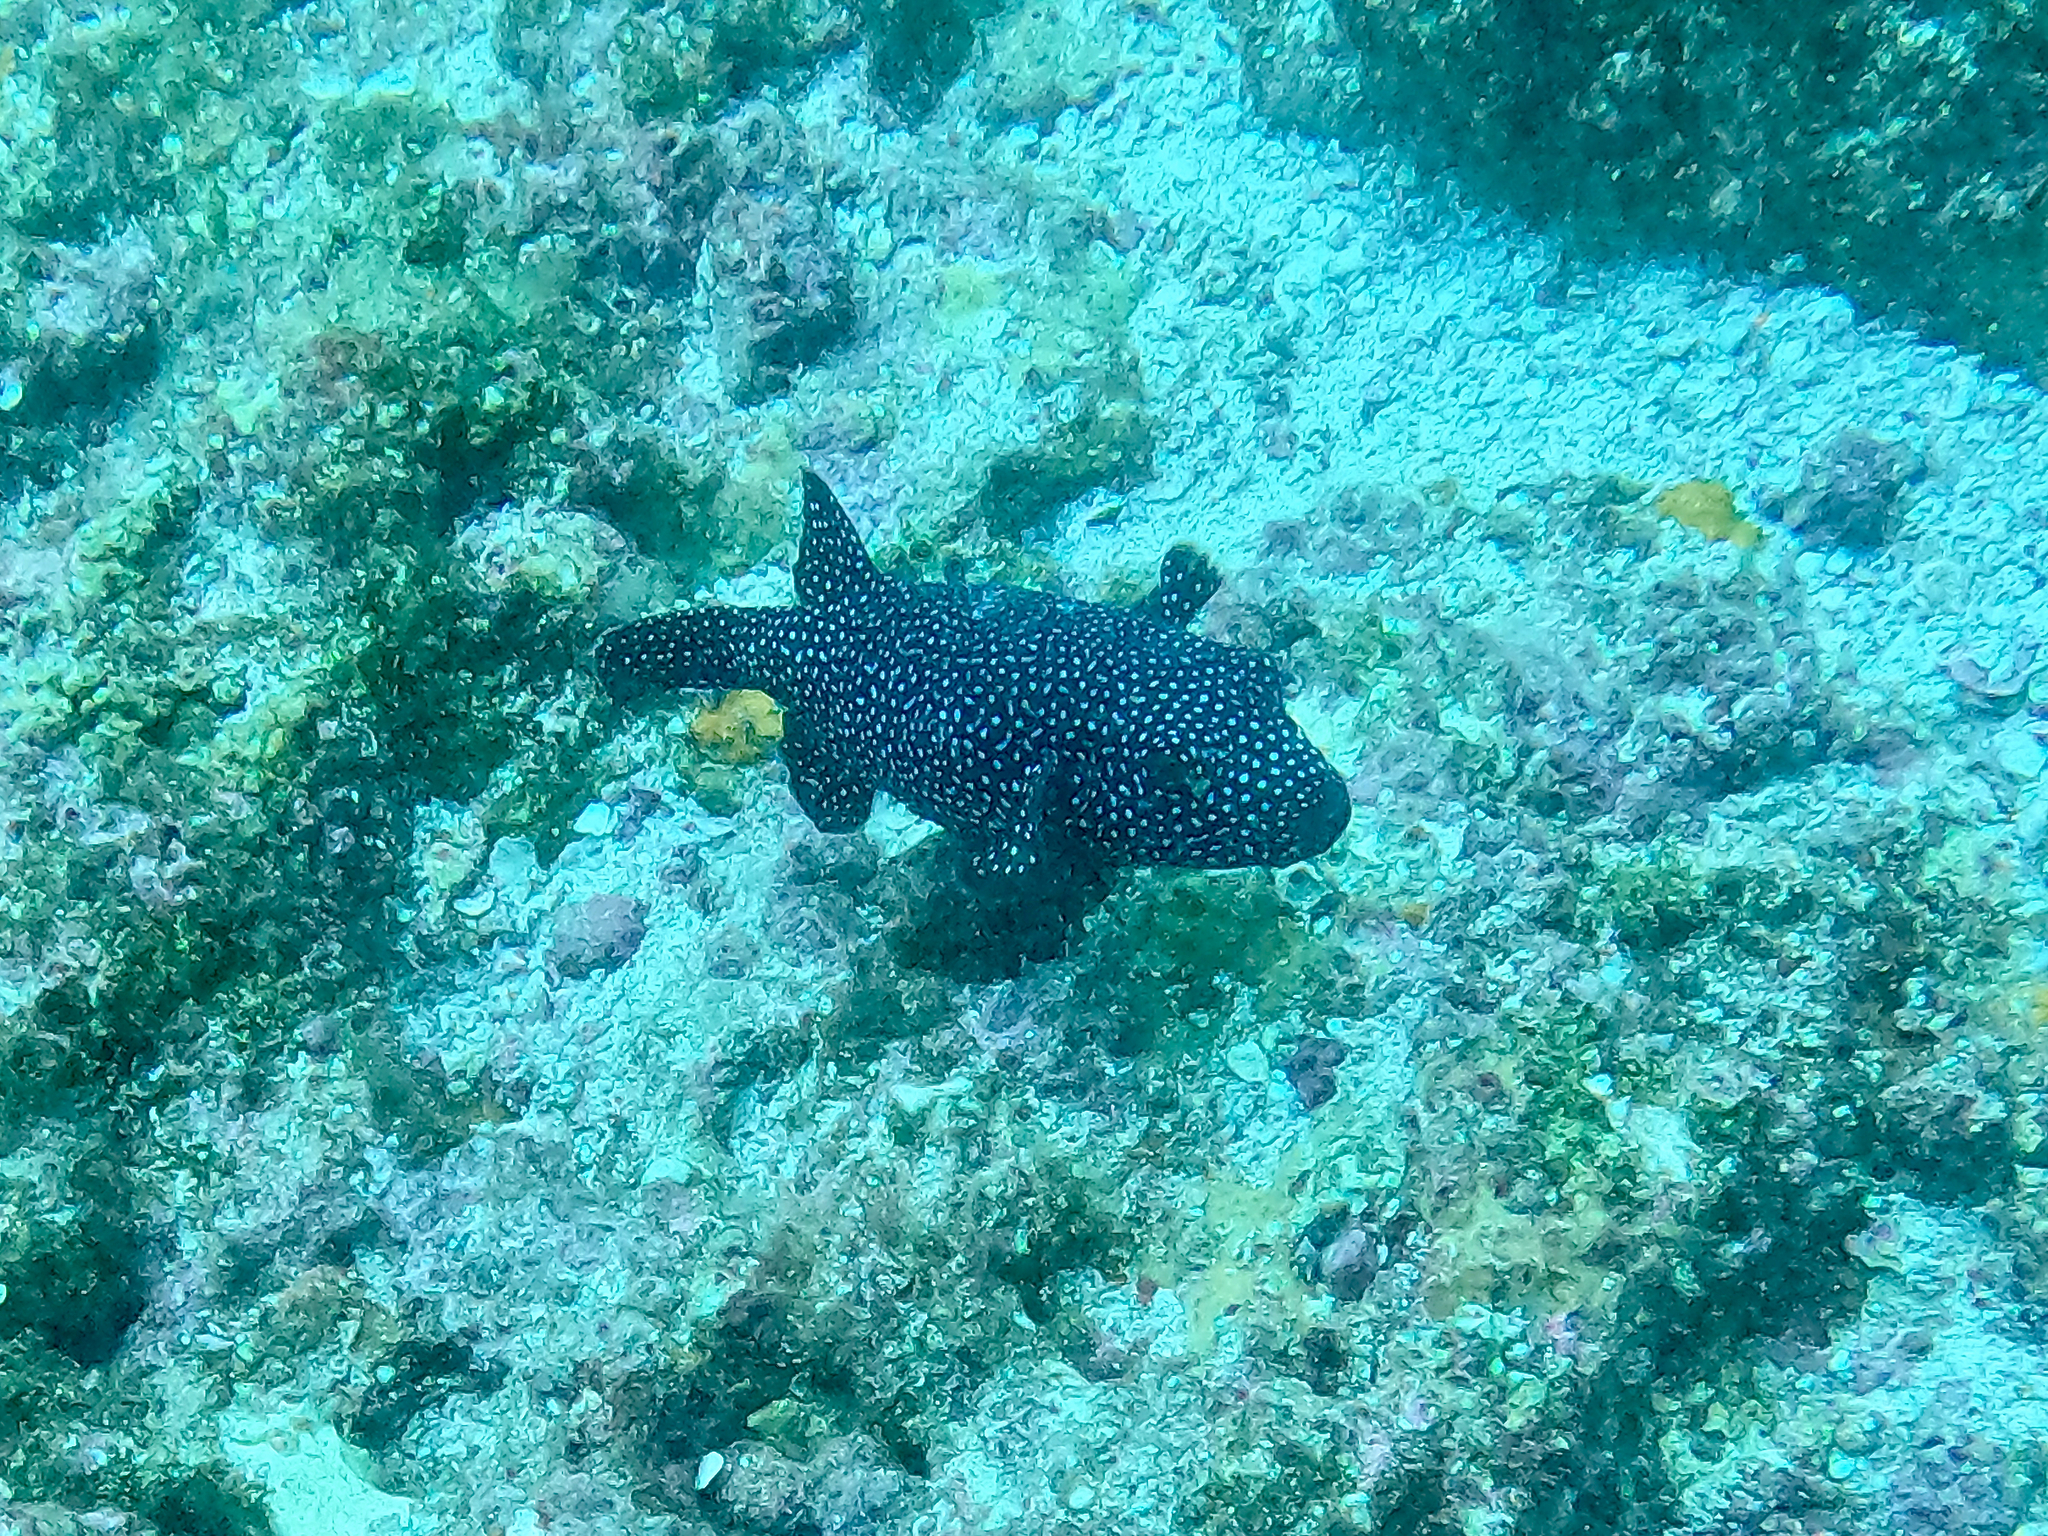
Arothron meleagris (Guineafowl Puffer)